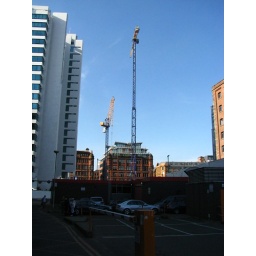
Just outside Piccadilly Station, against our lovely blue september sky